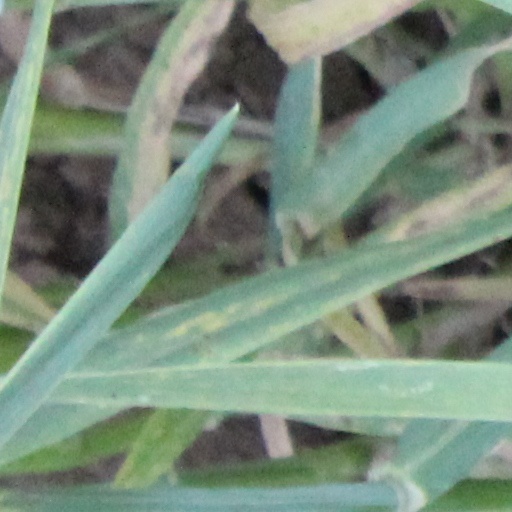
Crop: wheat